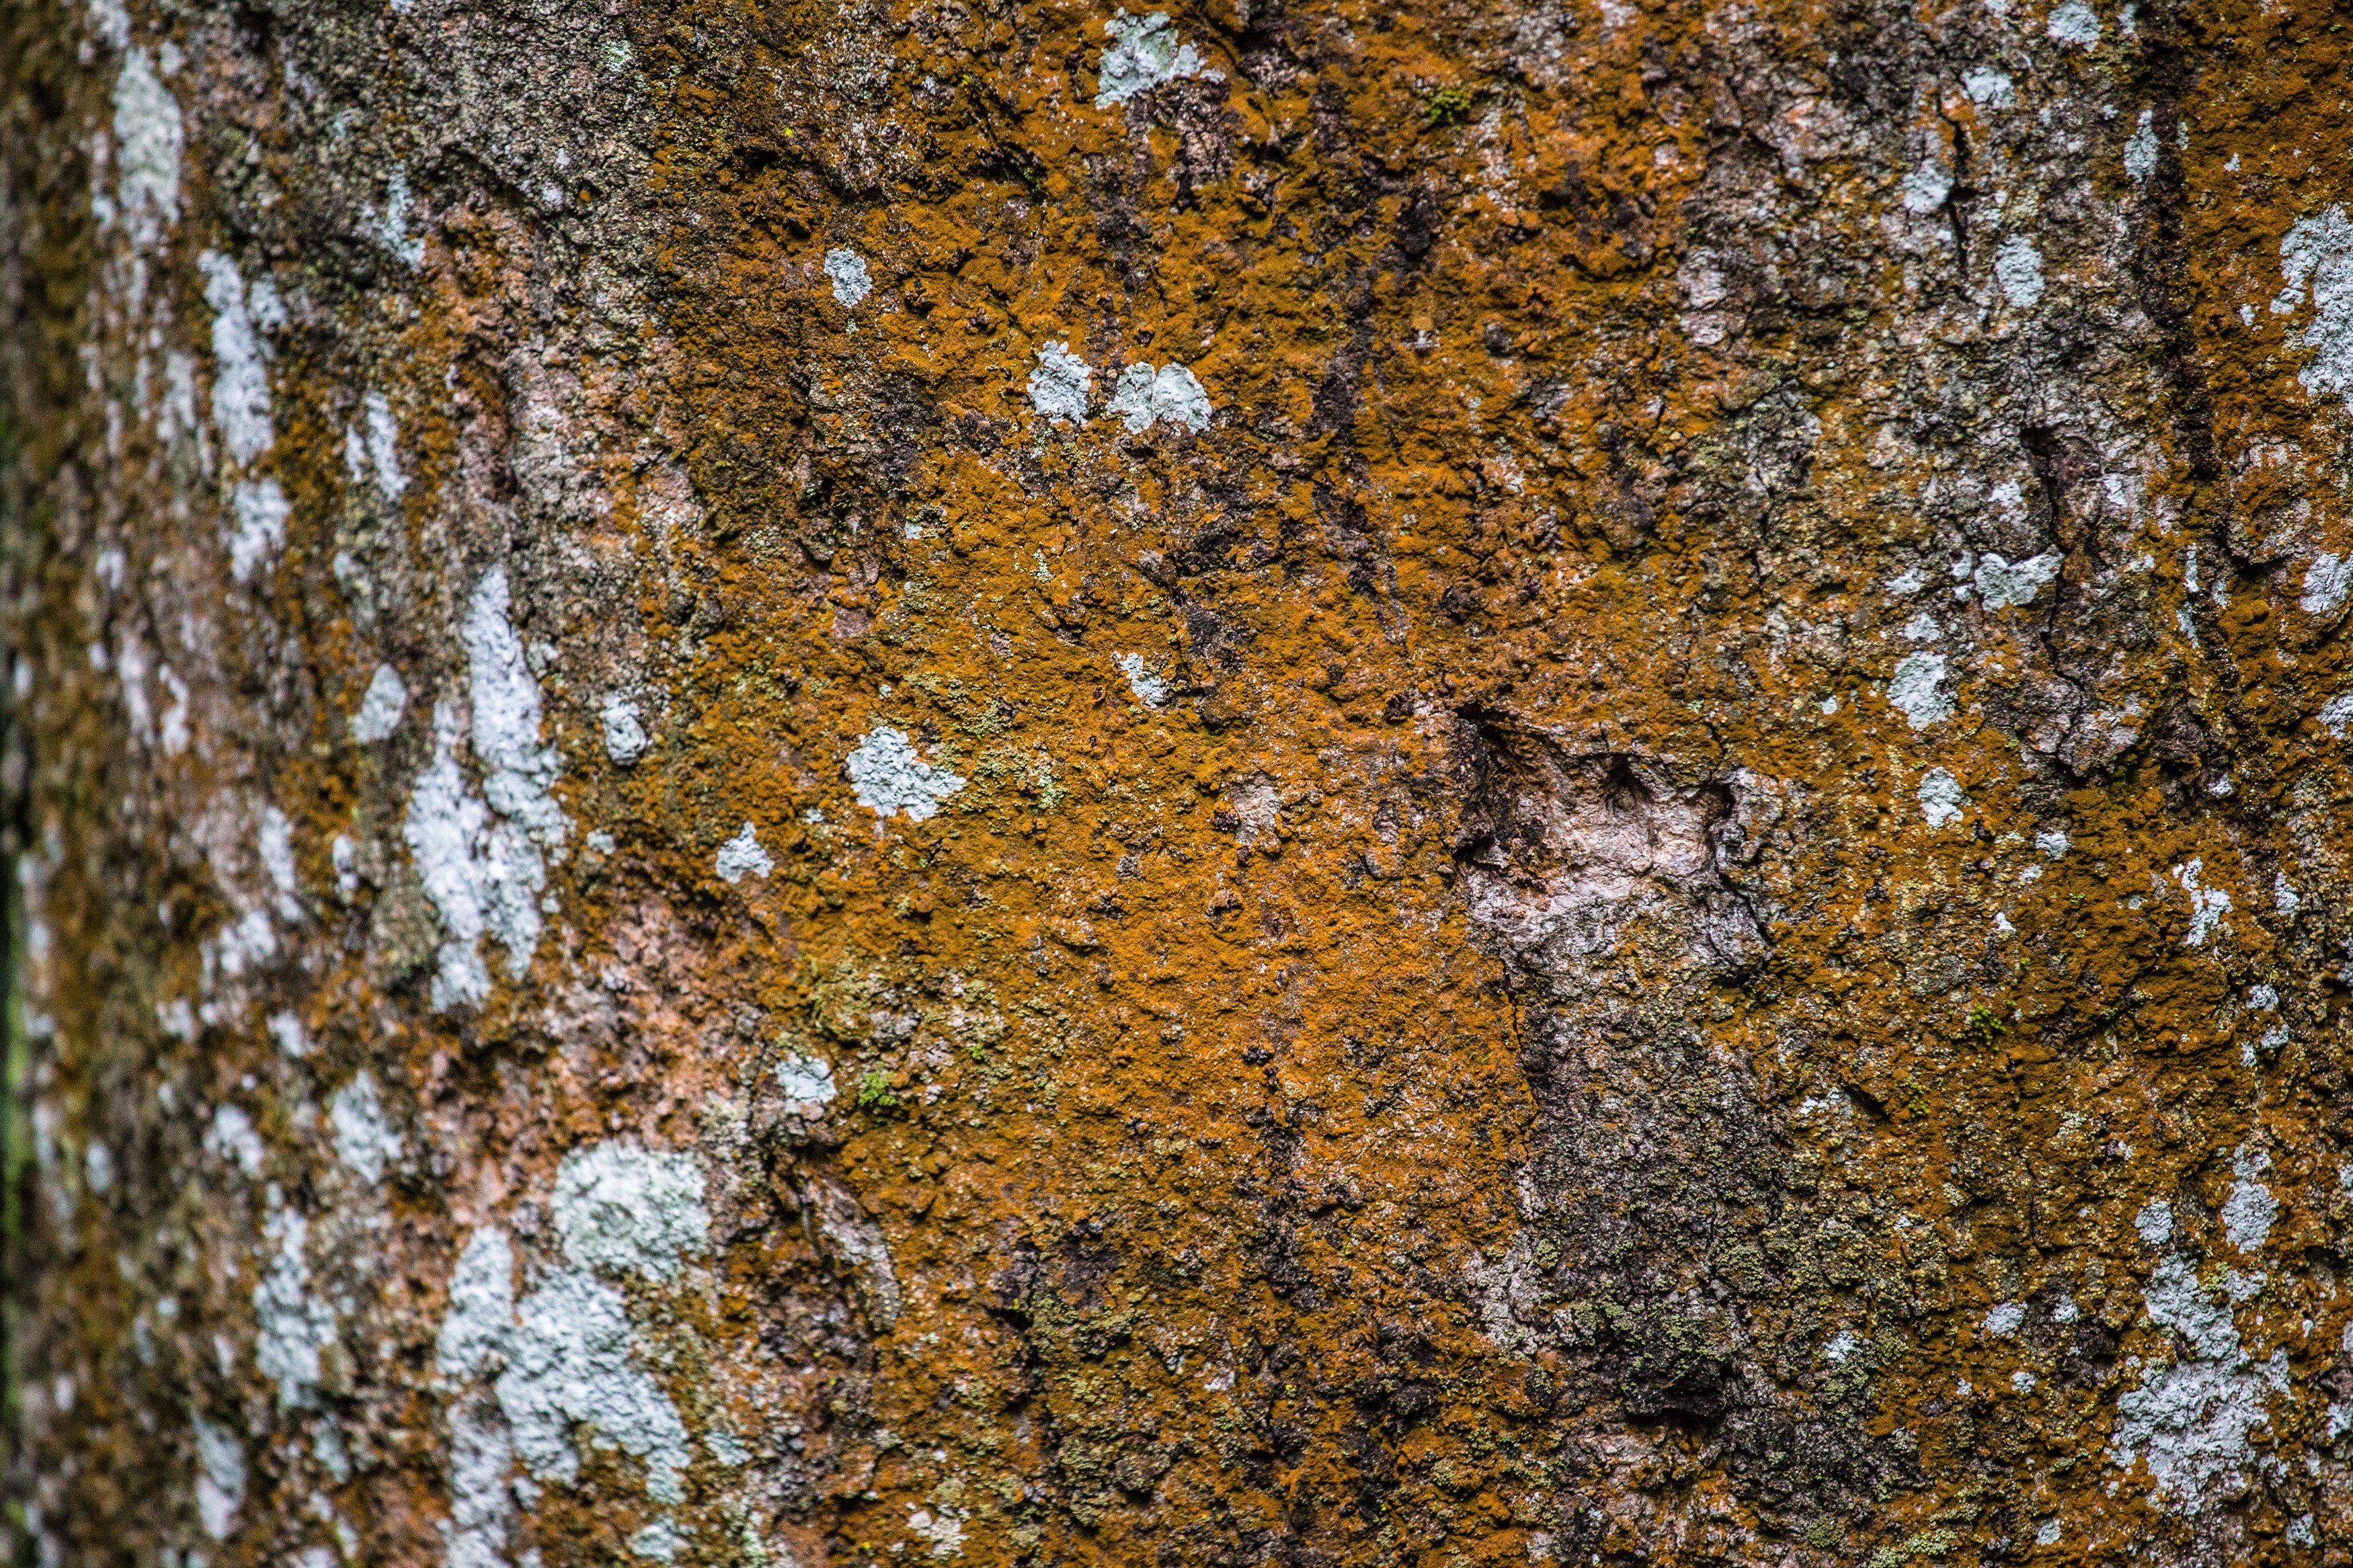
tree, nature, forest, rock, plant, wood, texture, leaf, trunk, wall, wildlife, green, autumn, soil, season, material, woodland, woody plant